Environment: real
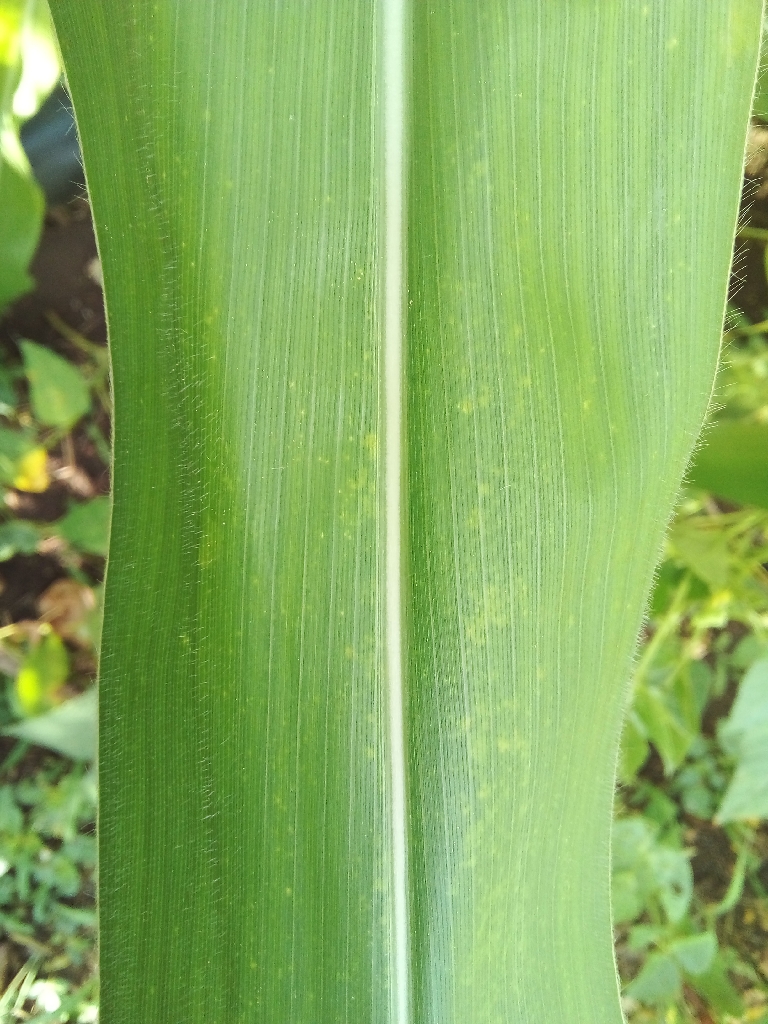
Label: healthy